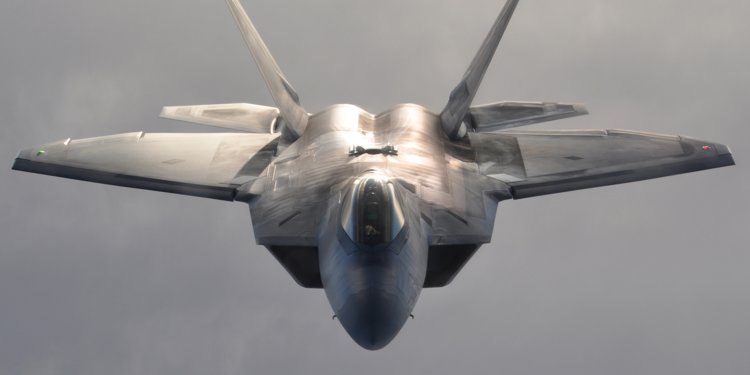
Vehicle type: Planes